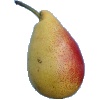
Label: Pear 2